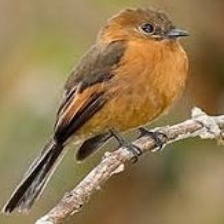
Species: CINNAMON FLYCATCHER
Scientific name: PYRRHOMYIAS CINNAMOMEUS